George Habash

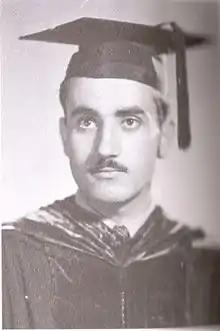
Habash received an undergraduate degree in medicine from the American University of Beirut, 1951.

Habash was born in Lydda, Mandatory Palestine to a Greek Orthodox Christian Palestinian family in 1926. As a child, he sang in the church choir. In 1948, 19-year-old Habash, a medical student at the American University of Beirut (AUB), went to his home town of Lydda during the 1948 Arab–Israeli War to help his family. While he was there, the Israel Defense Forces attacked the city and as a result, most of its civilian population was forced to leave in what became known as the Lydda Death March. They marched for three days without food or water until they reached the Arab armies' front lines, which led to his sister's death. Habash and his remaining family became refugees and were not allowed to return home. He later finished his education at the AUB and graduated in 1951.